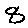
Label: 8